Friedenspark

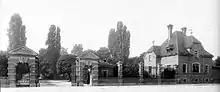
The cemetery entrance in about 1900

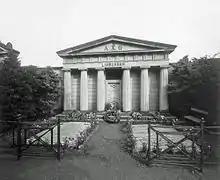
Mausoleum of the von Limburger family, Neuer Johannisfriedhof, 1902

The site of the Friedenspark used to be occupied by the Neuer Johannisfriedhof, which was opened as the second city cemetery of Leipzig in 1846, after it had proved impossible to enlarge the old cemetery, the Alter Johannisfriedhof, any further. The designs for the chapel and mortuary, built between 1881 and 1884, were by Hugo Licht (1841–1923). They were destroyed in World War II. During the time of the National Socialist government the remains of more than a hundred children from the Paediatrics Department of the were buried anonymously in urns in sections V 2, 3 and 5, victims of the then child euthanasia policy.